Ken Uttley

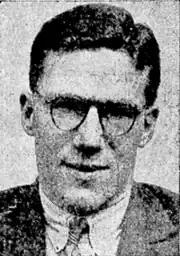
Uttley in 1937

Kenneth Frank McNeill Uttley (21 August 1913 – 15 June 1973) was a New Zealand cricketer and pathologist.